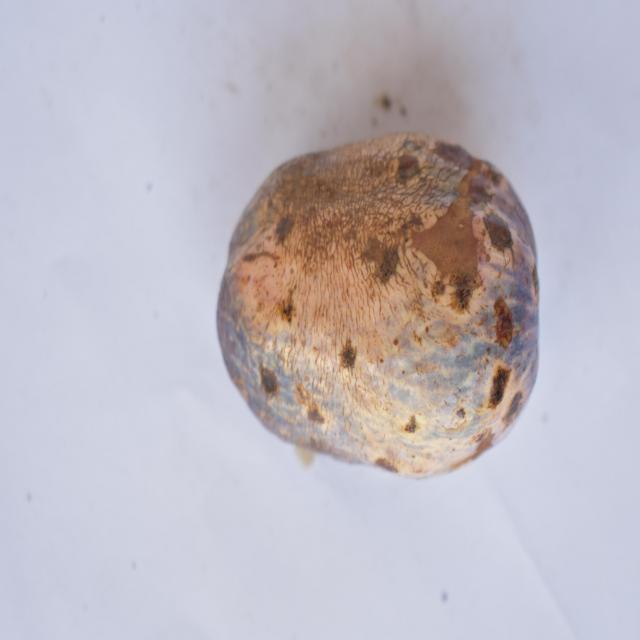
Plum grade: unripe